Prytanée national militaire

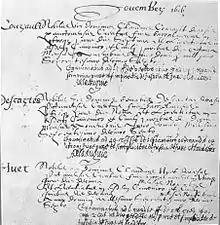
Graduation registry for Descartes at the Collège Royal Henry-Le-Grand, 1616

René Descartes was one of the first and most illustrious students of the school from 1607 to 1615, and introduced the school in his Discourse on Method under the phrase "I was studying in one of the most celebrated schools in Europe".